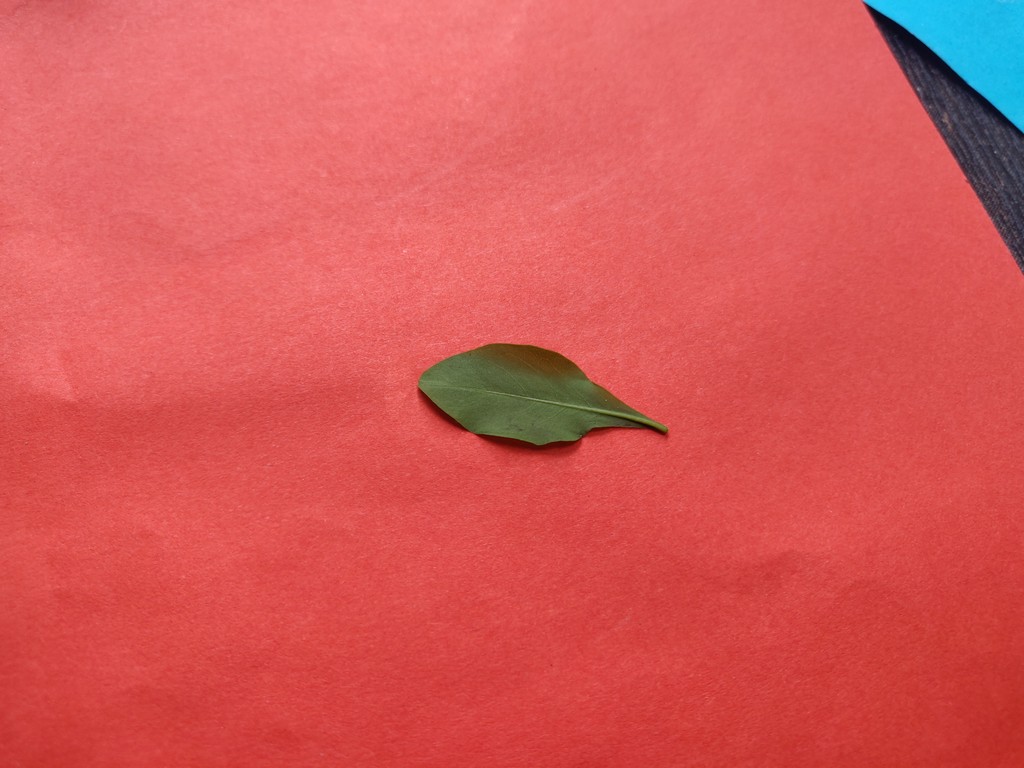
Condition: Healthy
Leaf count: single
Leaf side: back